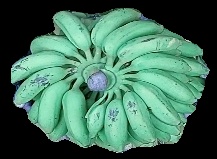
Variety: elakki-bale
Grade: grade1